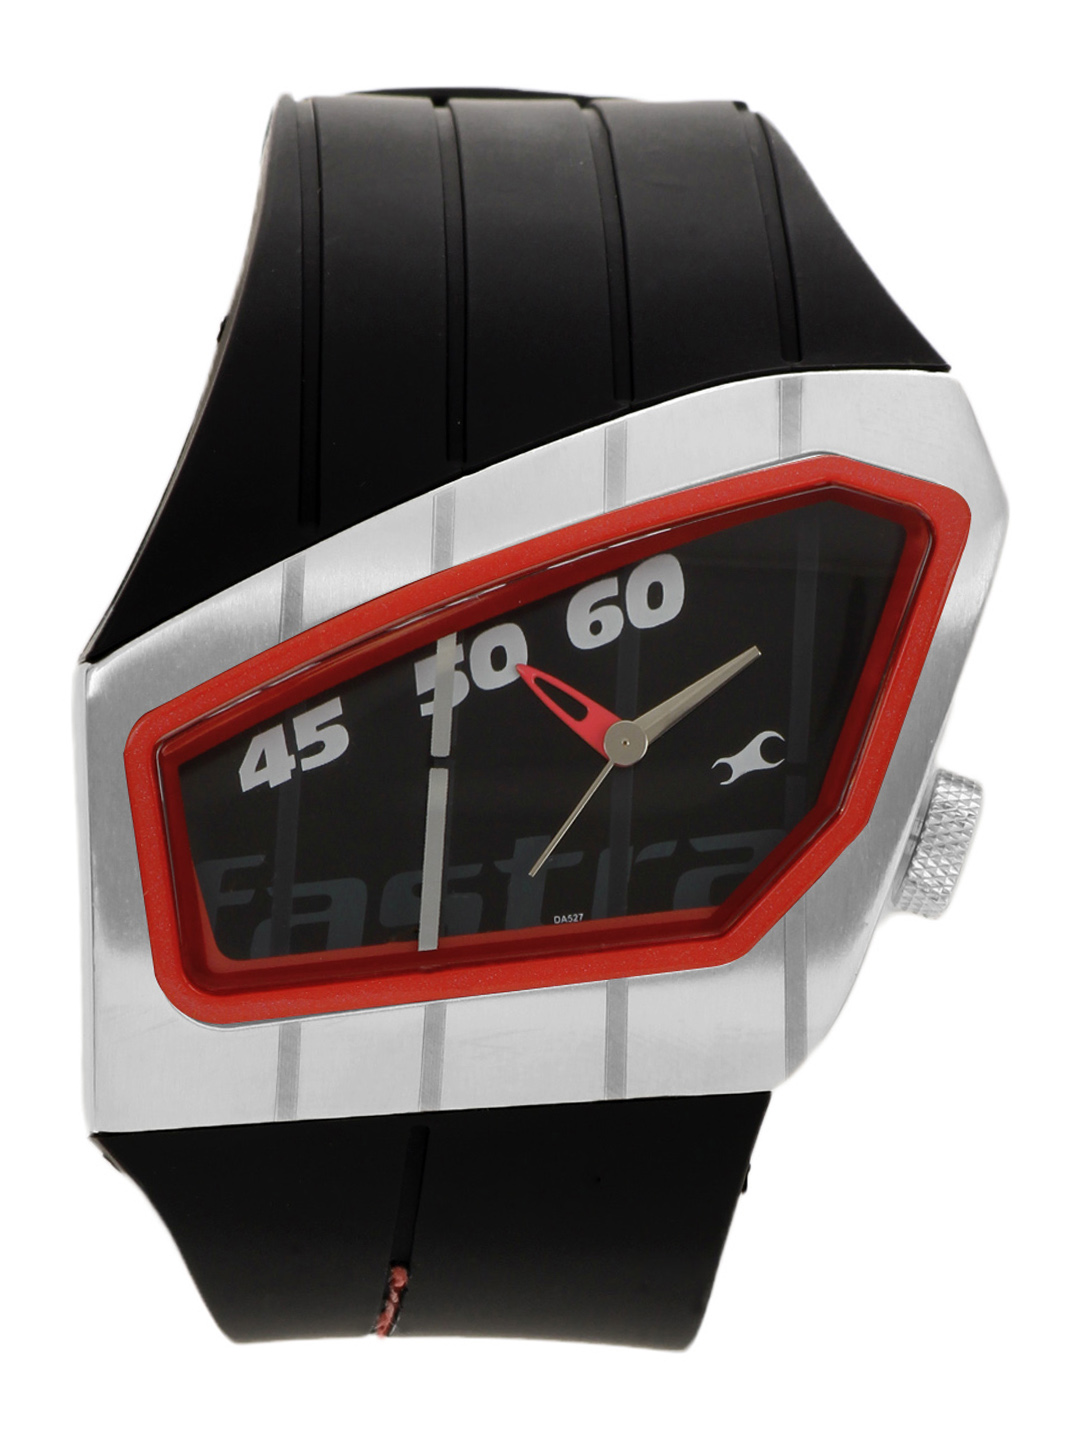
Fastrack Men Black Dial Watch
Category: Accessories / Watches / Watches
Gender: Men
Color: Black
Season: Winter 2016
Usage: Casual